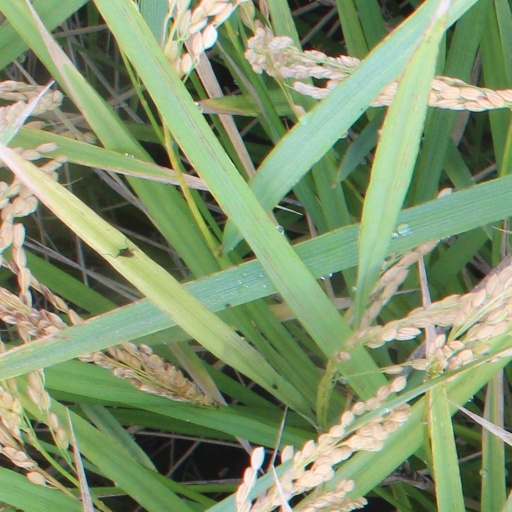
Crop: rice